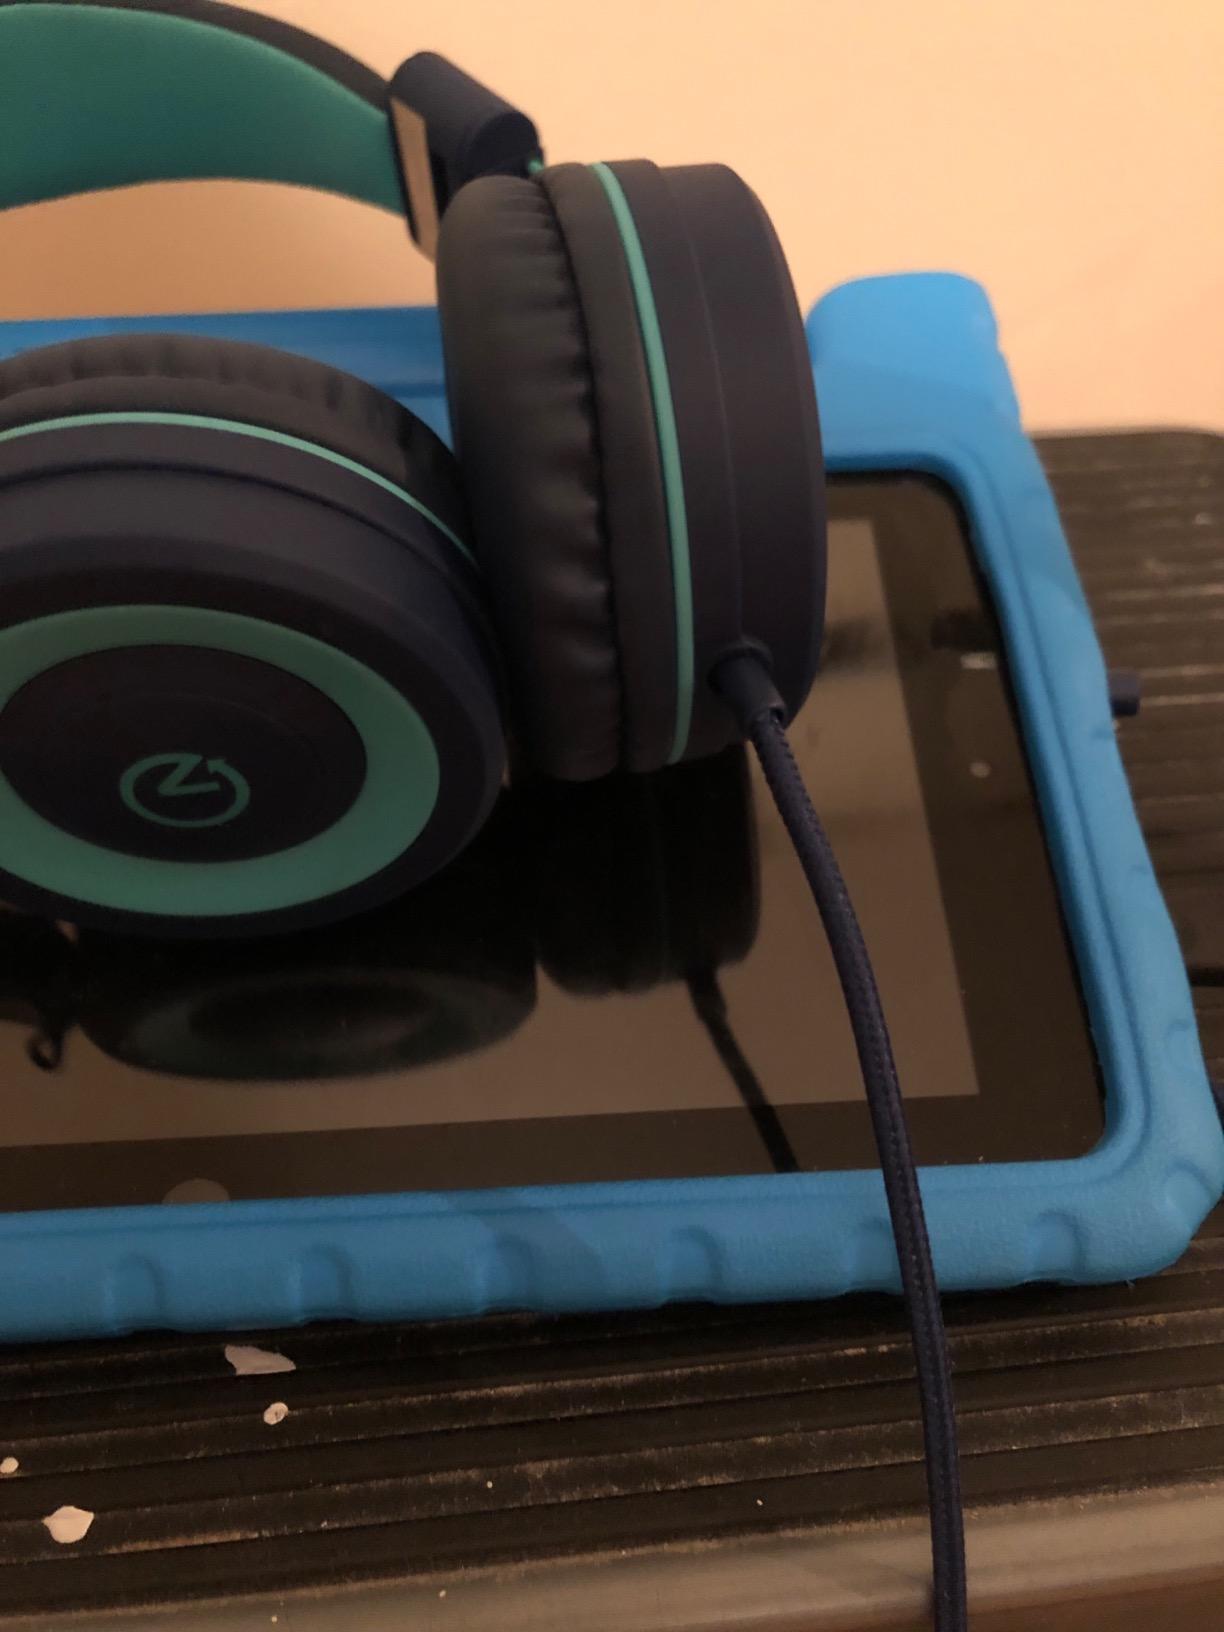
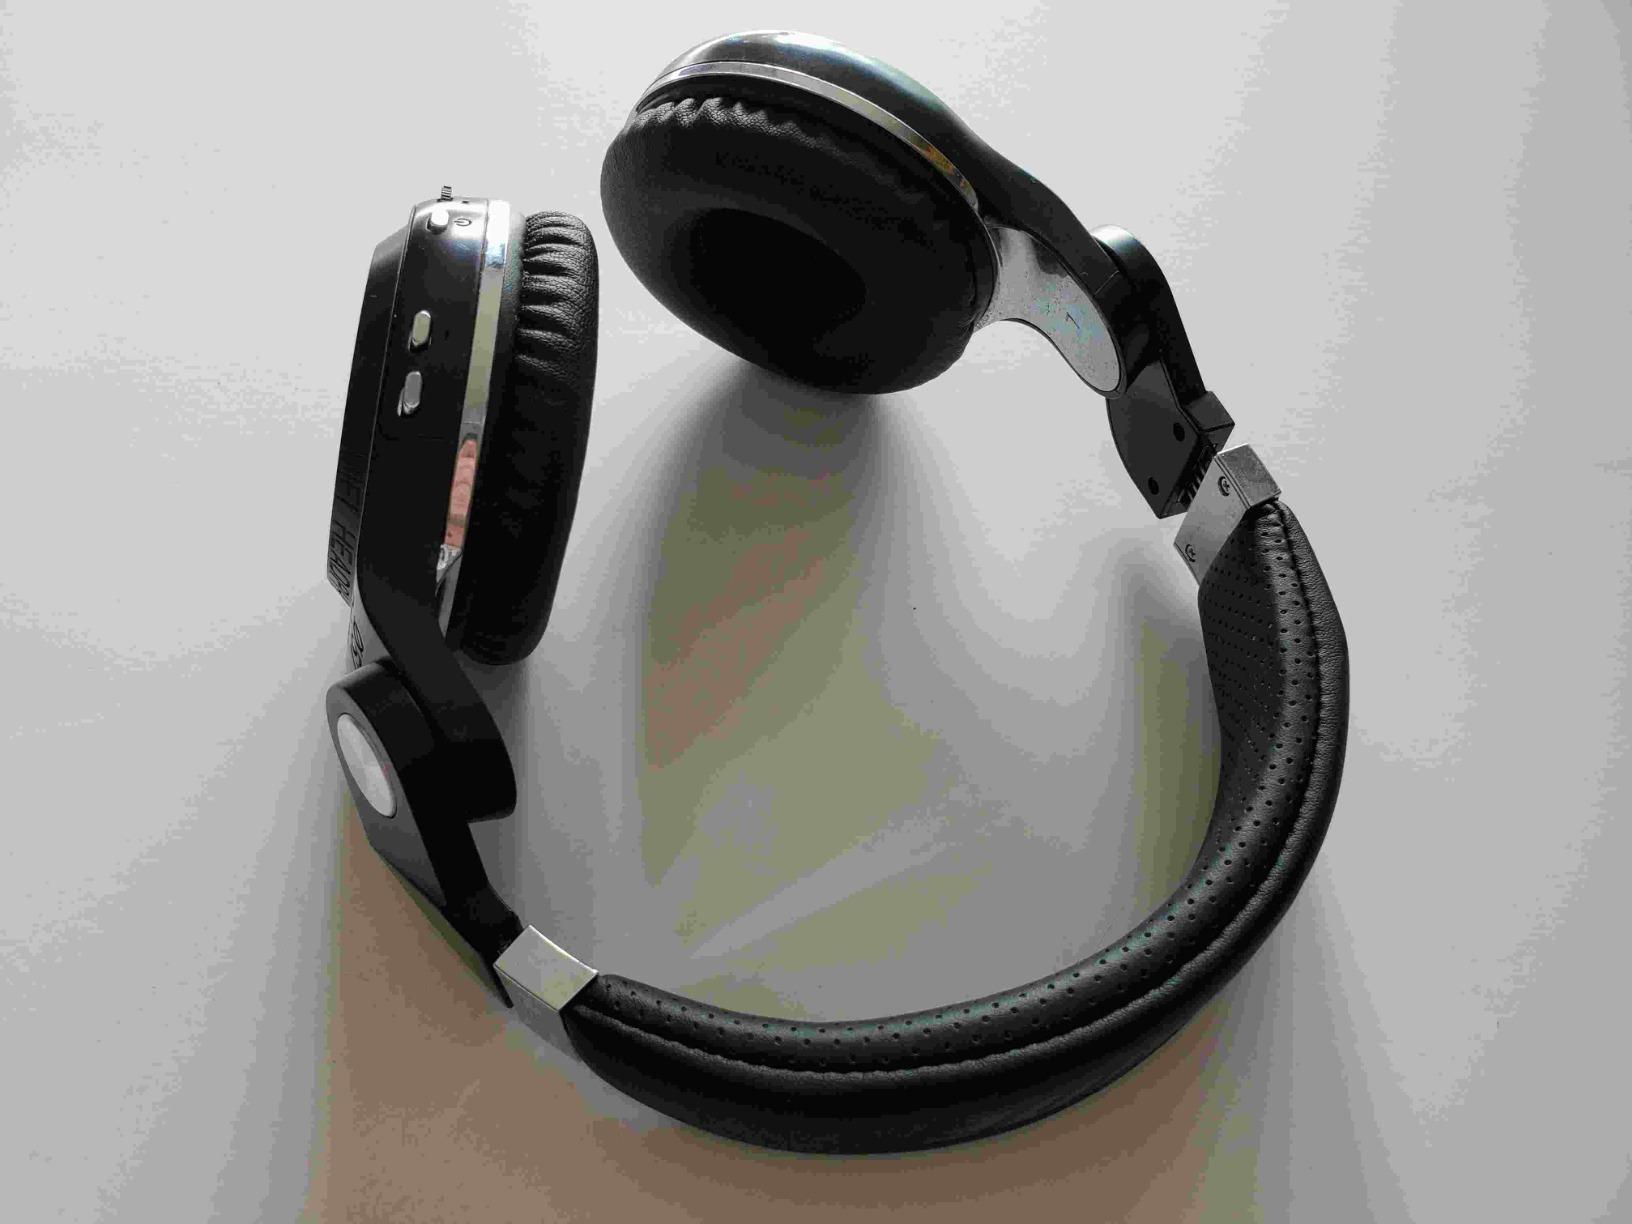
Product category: headphones
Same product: no